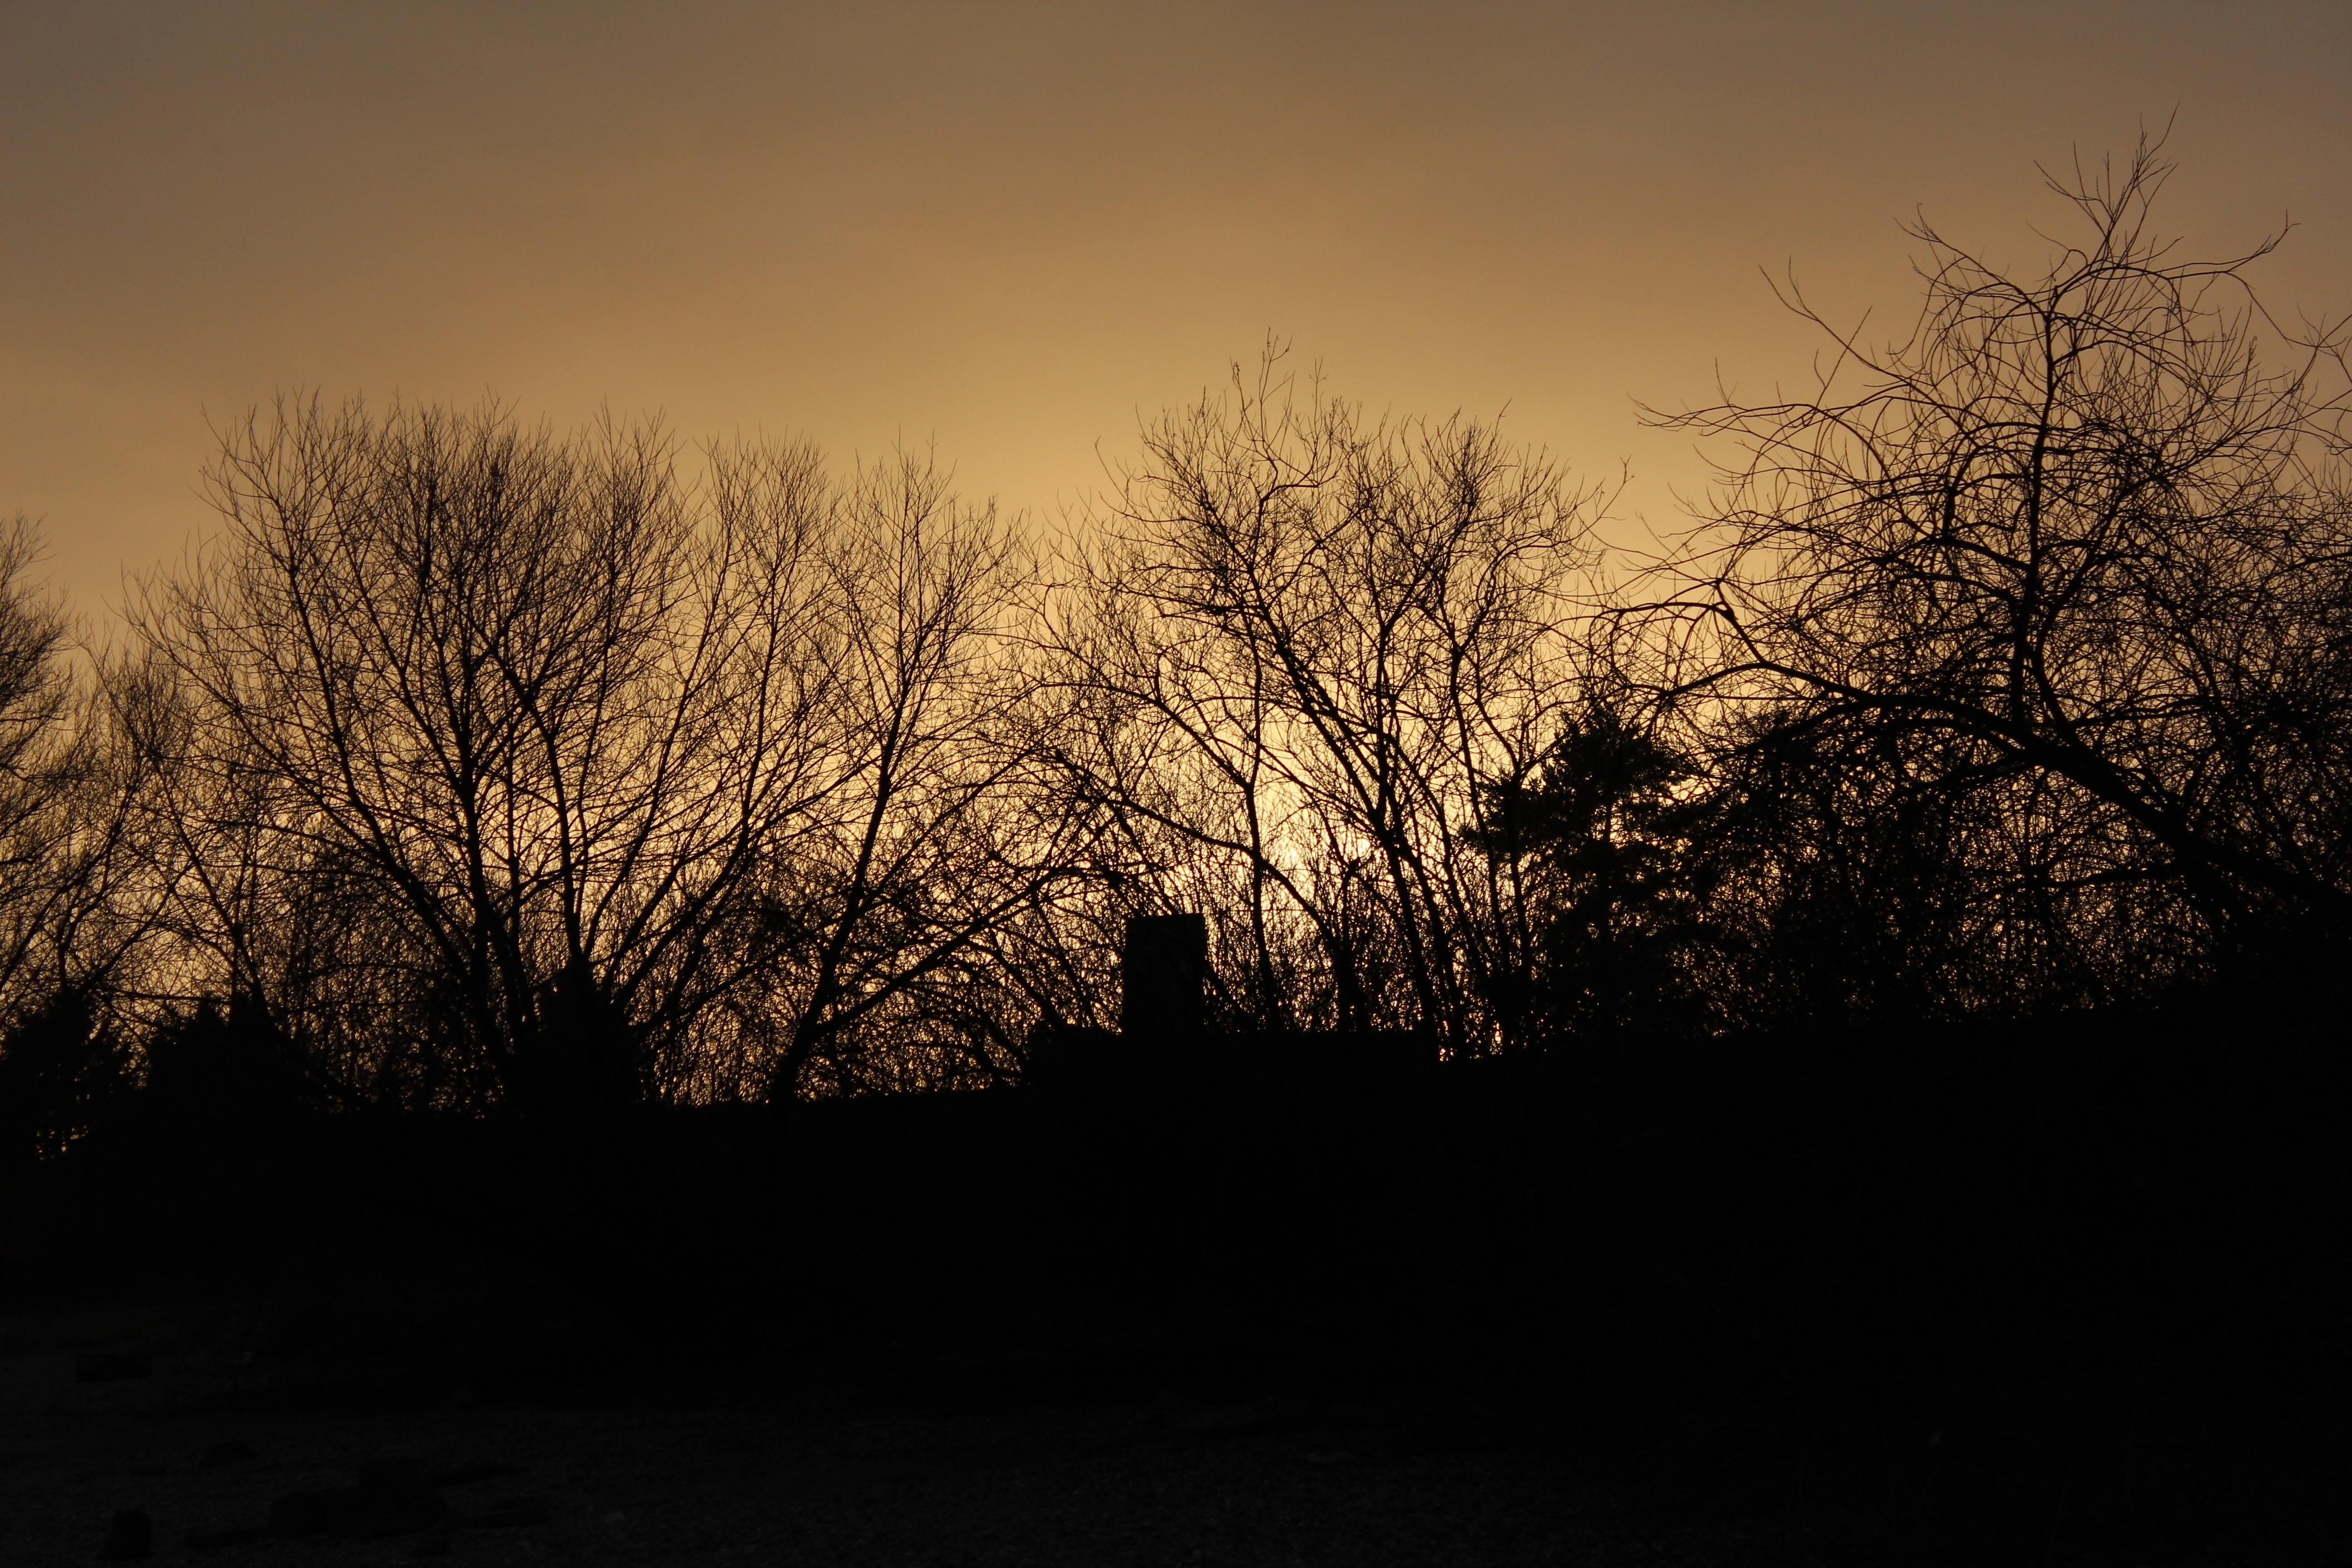
tree, nature, grass, branch, winter, light, cloud, plant, sky, sun, sunrise, sunset, mist, night, sunlight, morning, leaf, dawn, atmosphere, dusk, evening, twilight, autumn, darkness, lighting, season, abendstimmung, evening sky, atmospheric phenomenon, woody plant